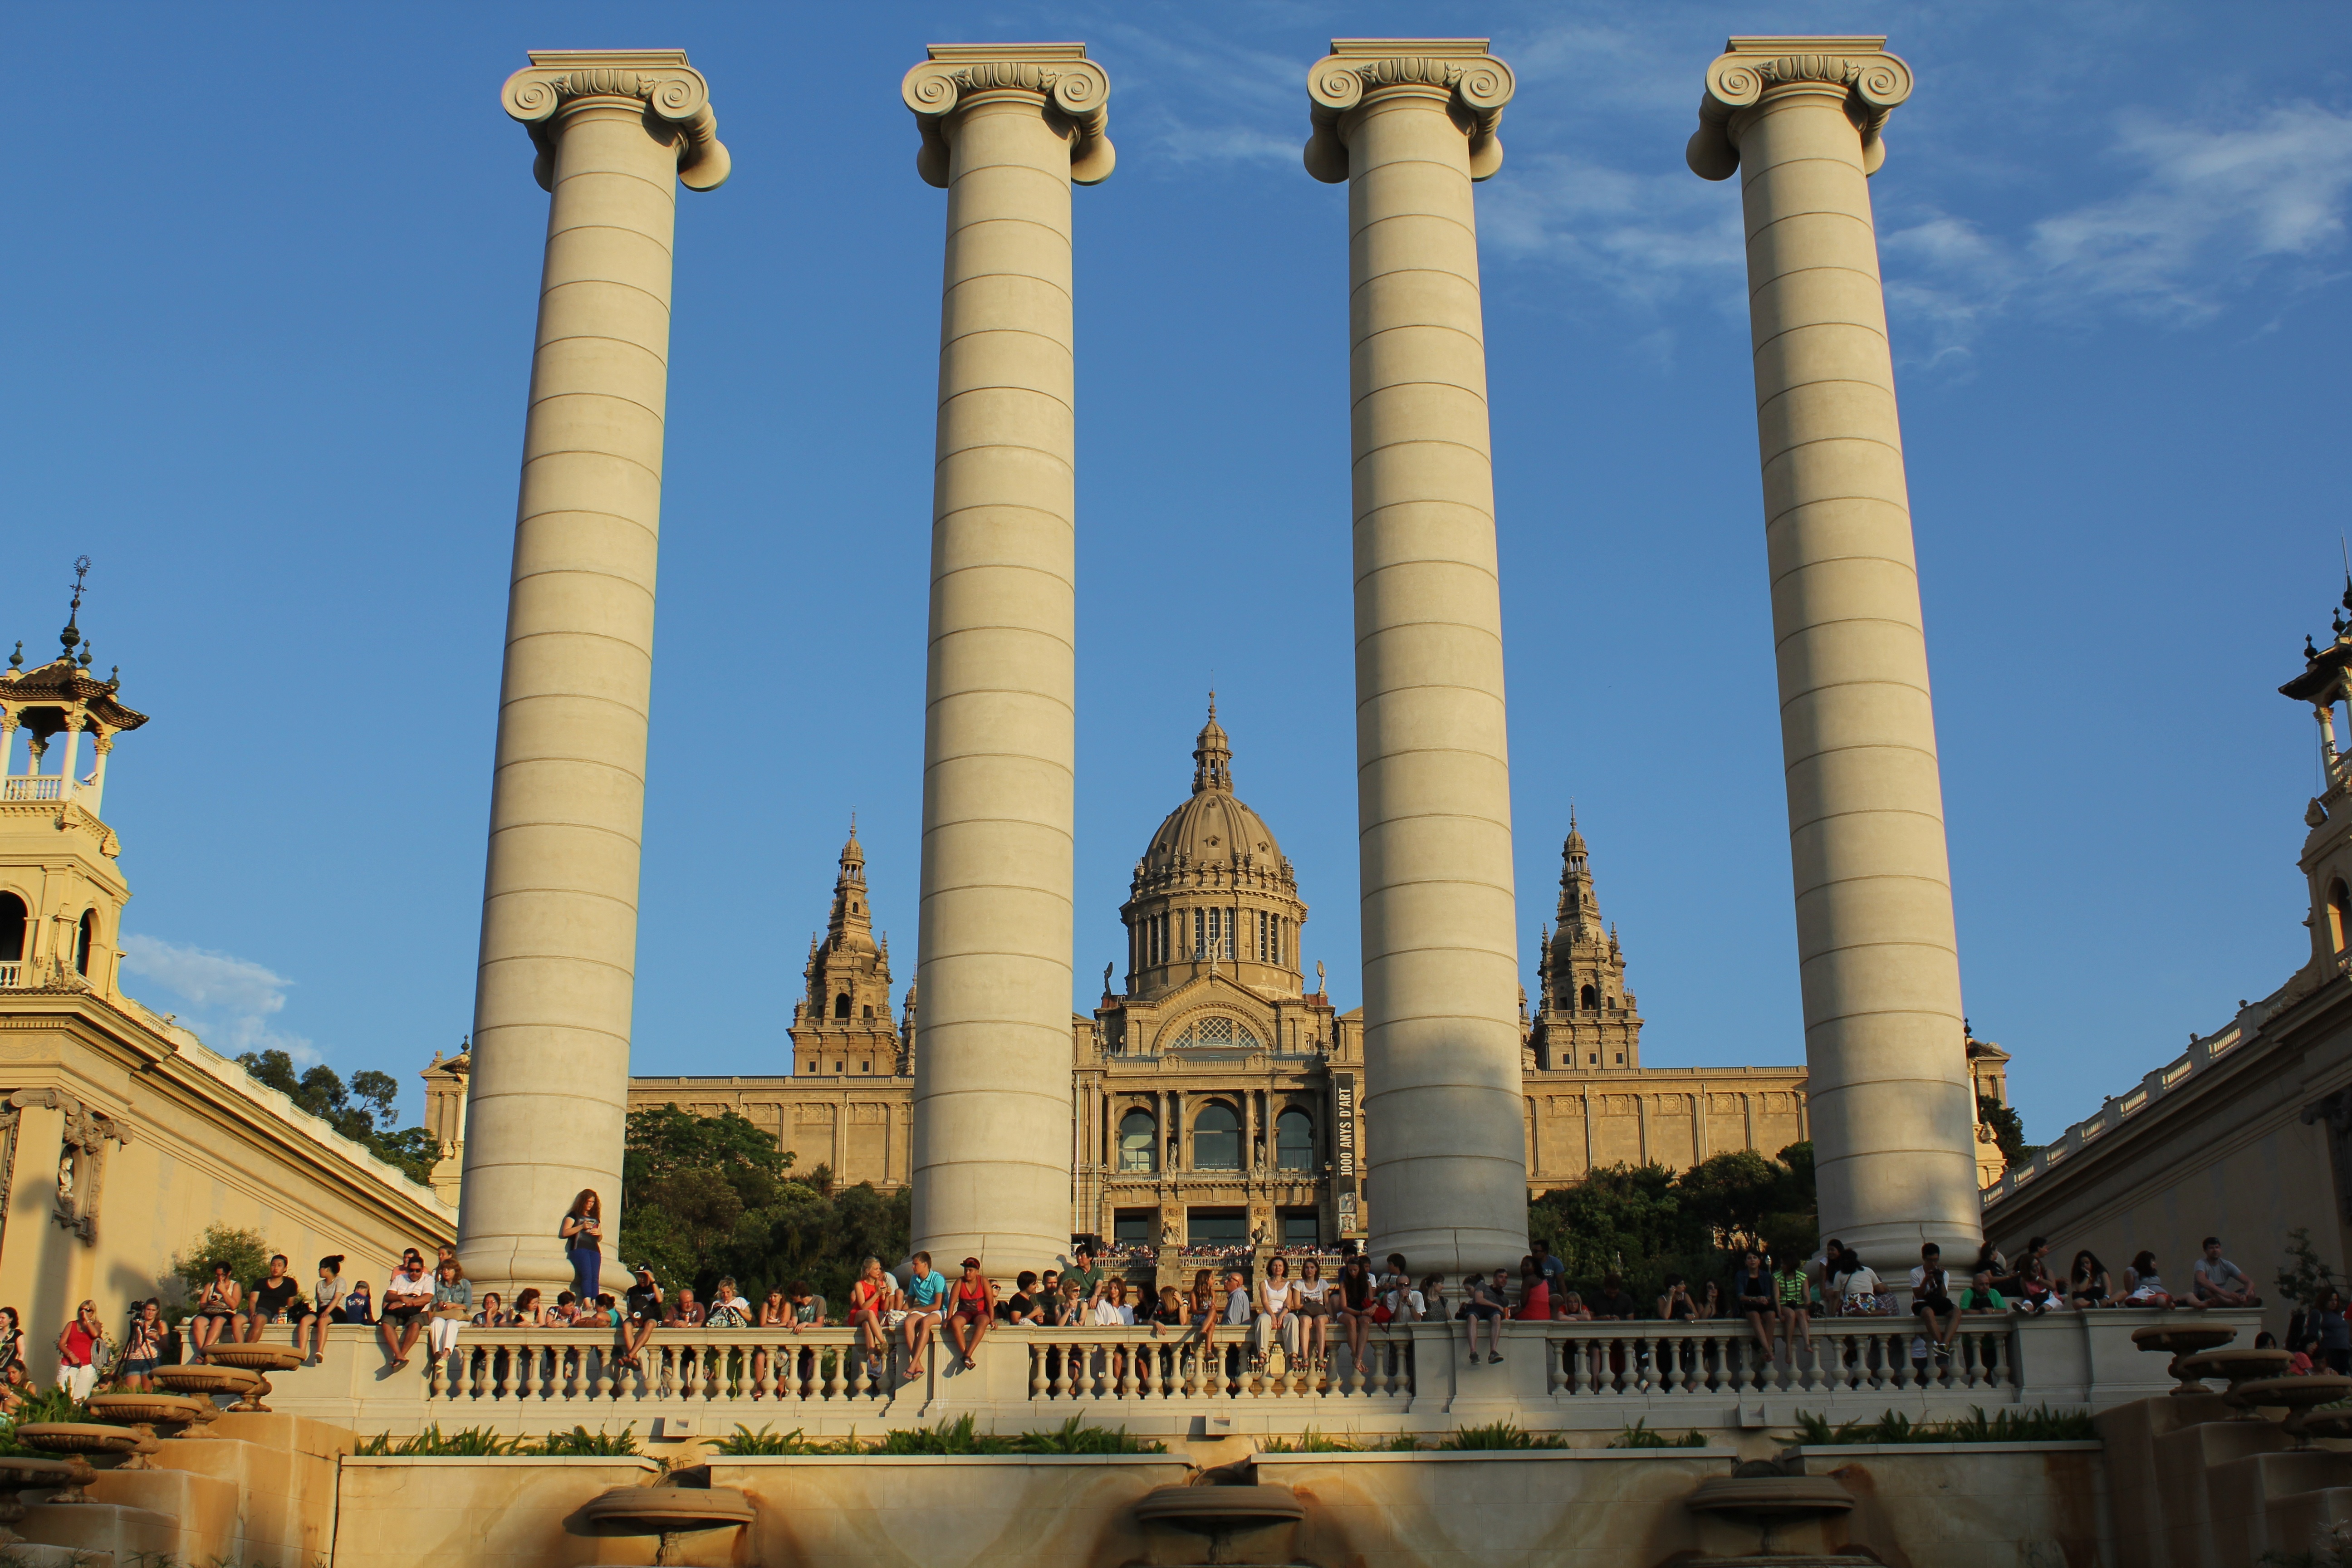
landscape, structure, city, column, tower, landmark, barcelona, catalonia, views, cities, ancient history, ancient roman architecture